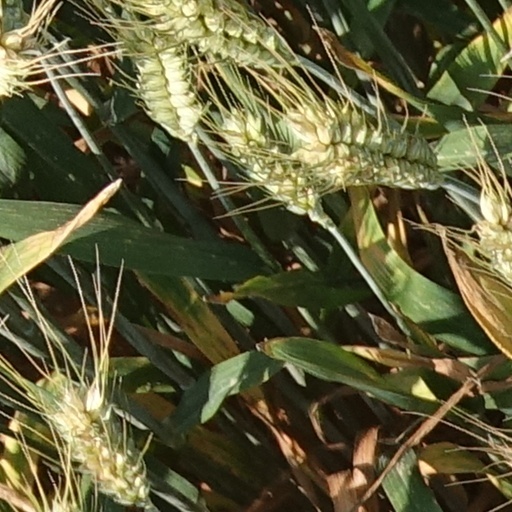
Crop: wheat